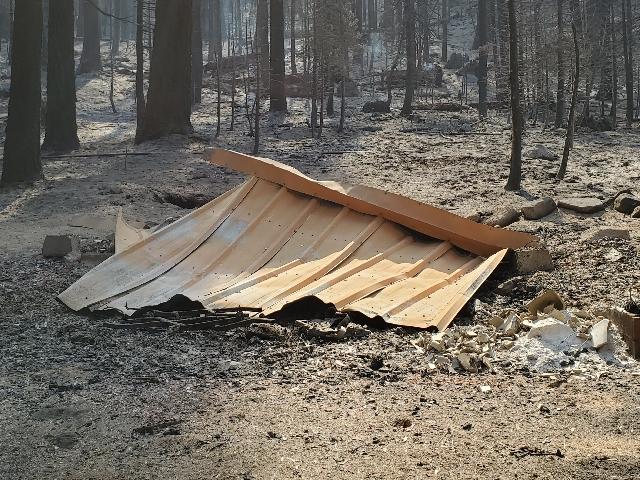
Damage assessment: destroyed